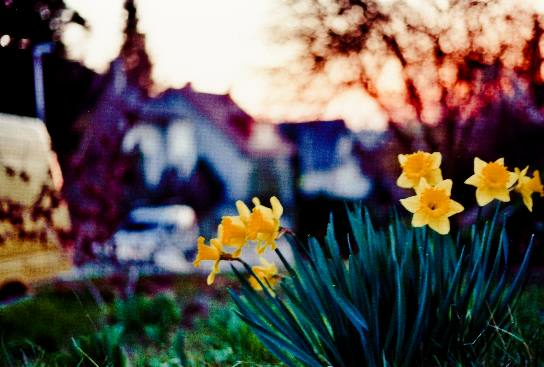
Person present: No